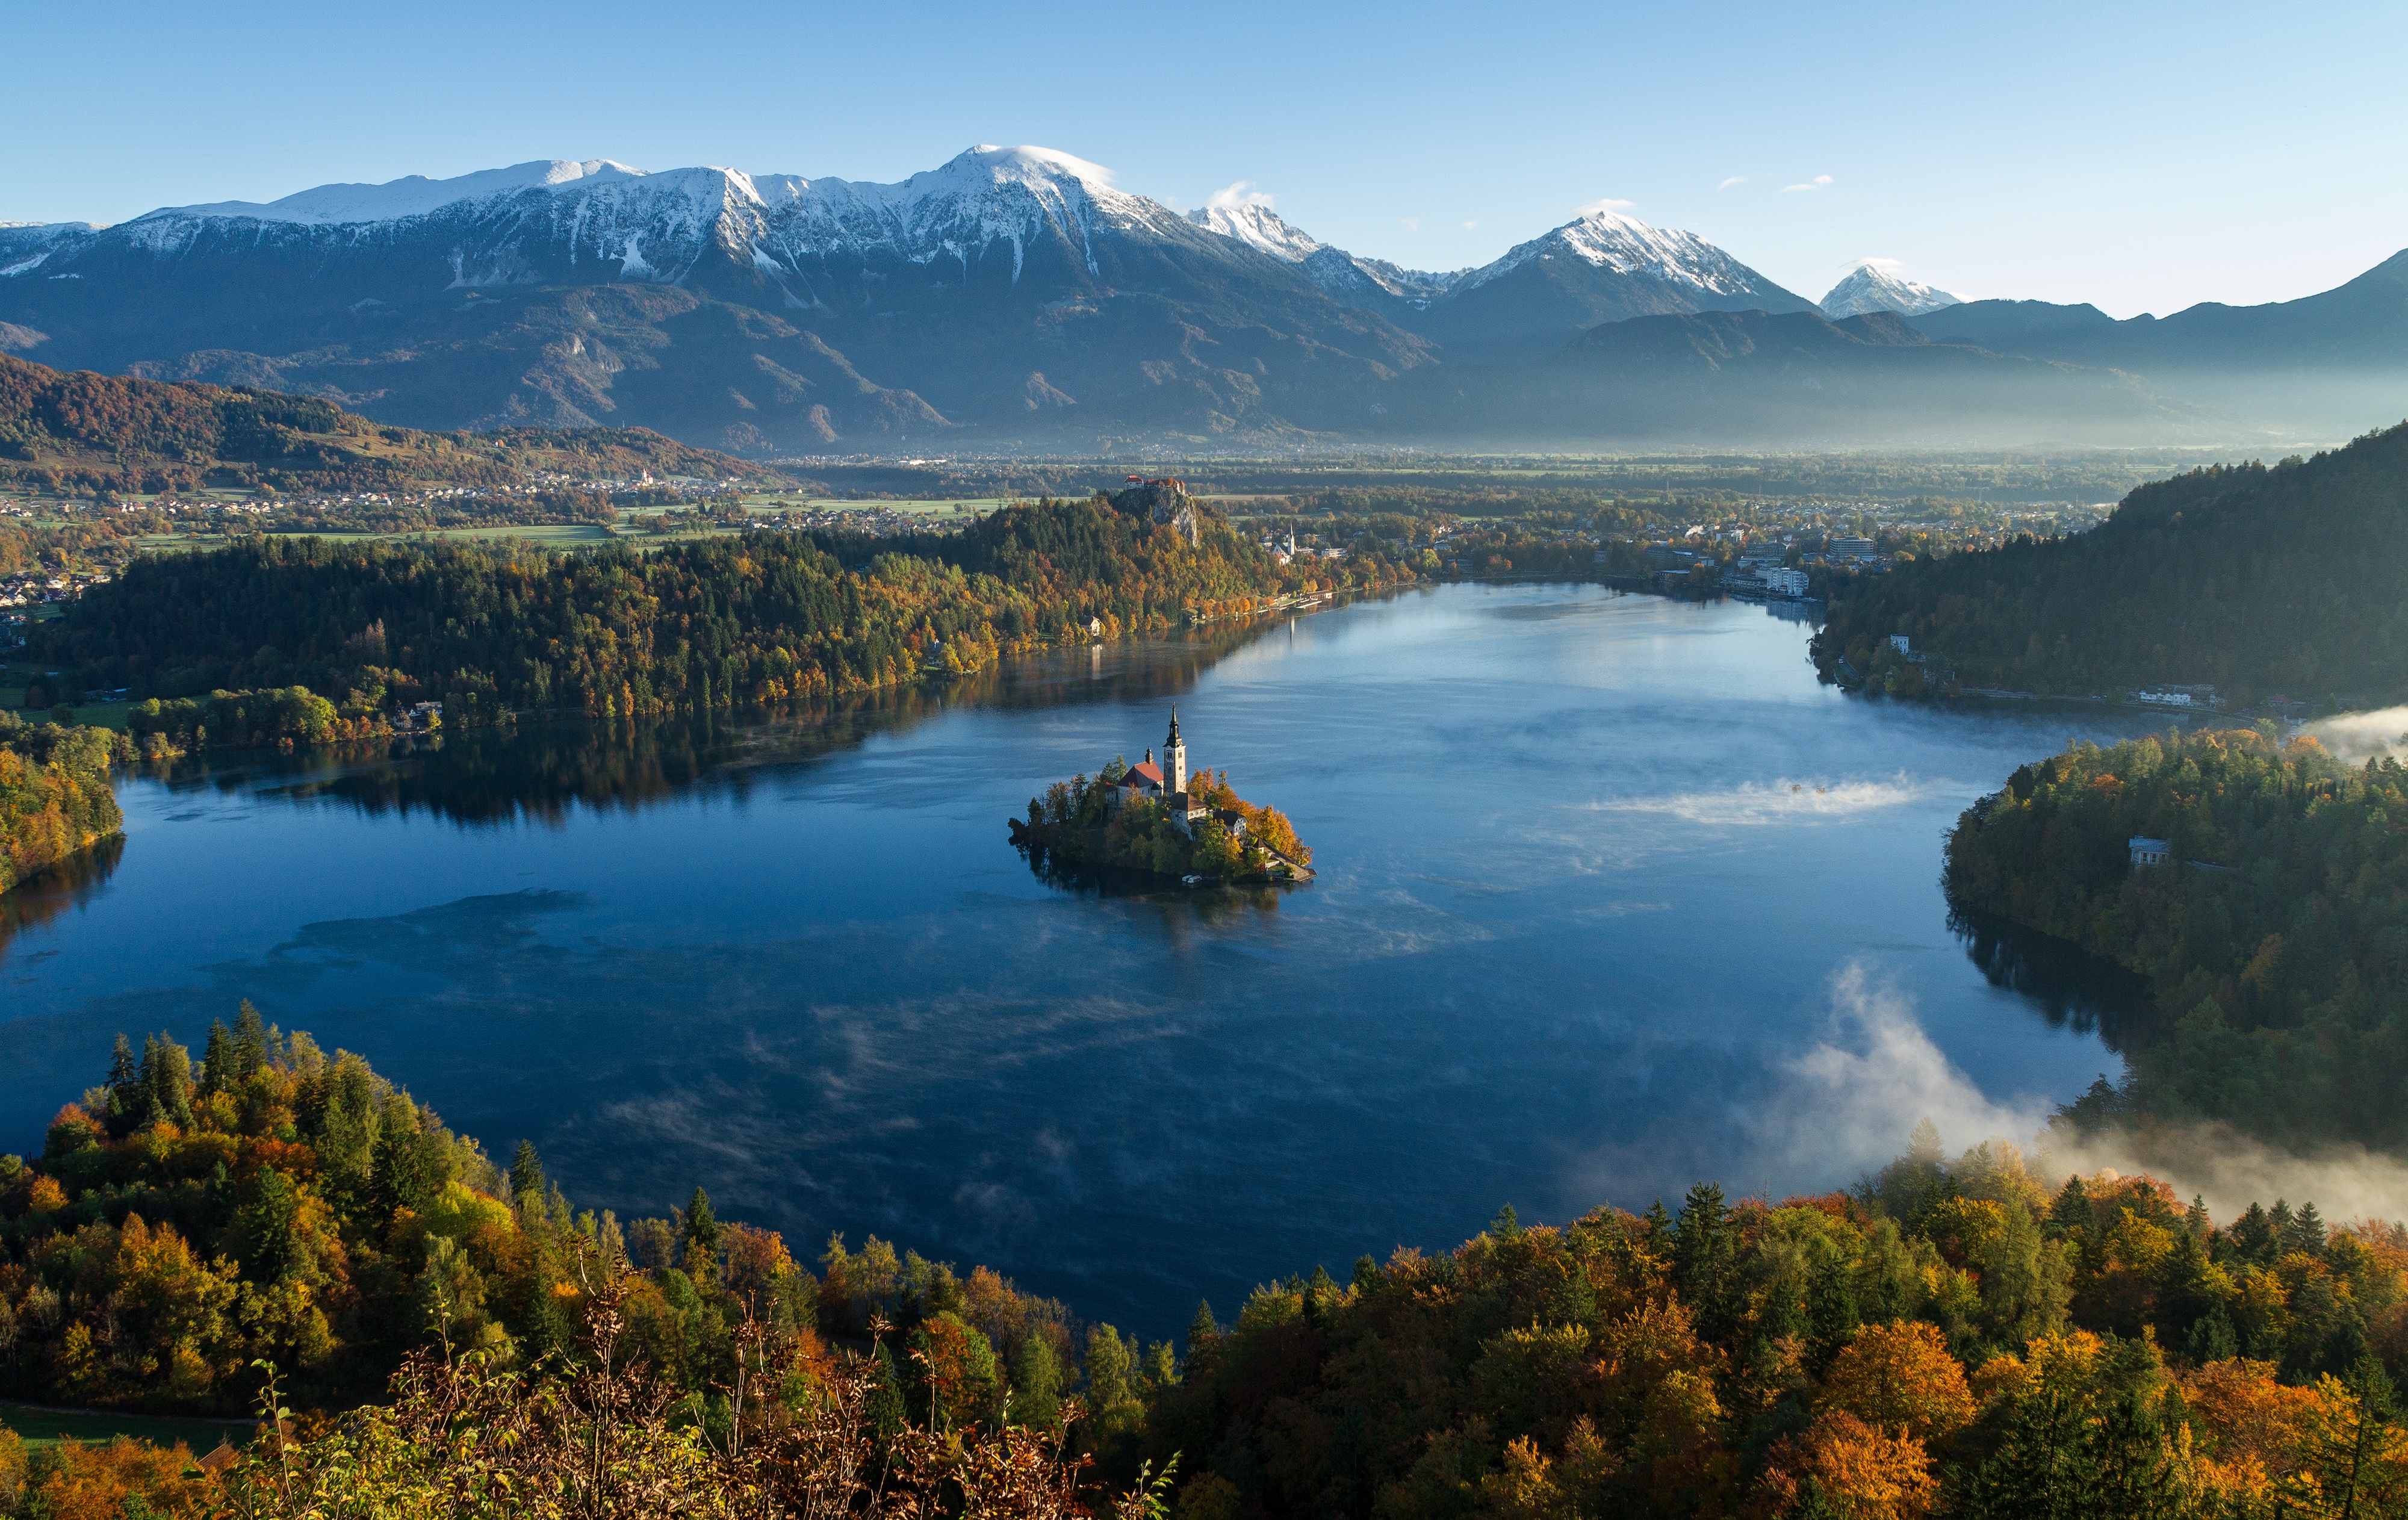
landscape, tree, water, nature, forest, wilderness, mountain, cloud, morning, lake, mountain range, reflection, autumn, island, fjord, reservoir, highland, ridge, body of water, alps, fell, loch, crater lake, tarn, atmospheric phenomenon, mountainous landforms